Demeter

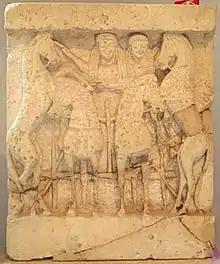
Demeter drives her horse-drawn chariot containing her daughter Persephone-Kore at Selinunte, Sicily, 6th century BC.

There is some evidence that the figures of the Queen of the Underworld and the daughter of Demeter were initially considered separate goddesses. However, they must have become conflated by the time of Hesiod in the 7th century BC. Demeter and Persephone were often worshipped together and were often referred to by joint cultic titles. In their cult at Eleusis, they were referred to simply as "the goddesses", usually distinguished as "the older" and "the younger"; in Rhodes and Sparta, they were worshipped as "the Demeters"; in the Thesmophoria, they were known as "the thesmophoroi" ("the legislators"). In Arcadia they were known as "the Great Goddesses" and "the mistresses". In Mycenaean Pylos, Demeter and Persephone were probably called the "queens" (wa-na-ssoi).